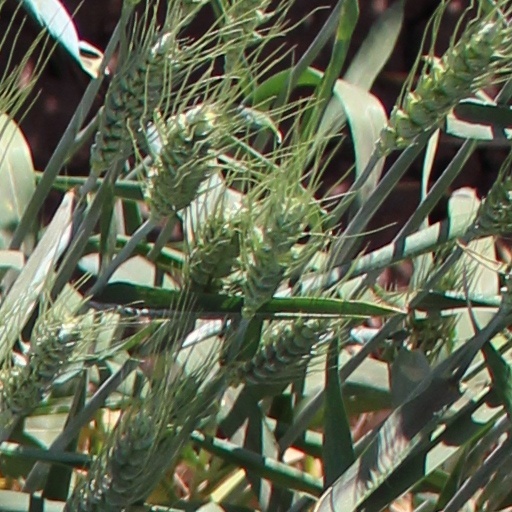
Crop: wheat